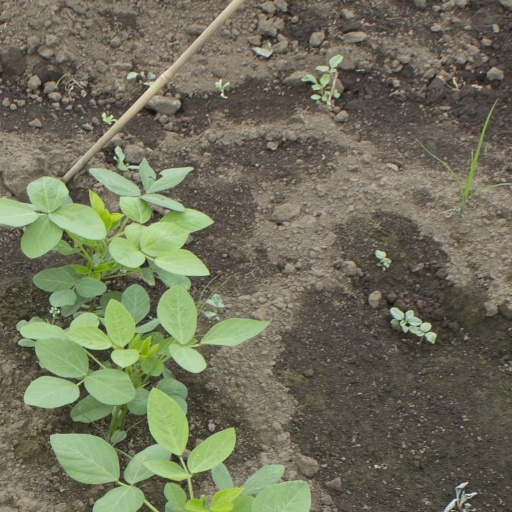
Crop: soybean